Yama in world religions

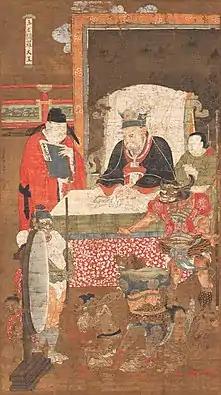
14th century Chinese Yuan dynasty portrait of Yánluó Wáng ("King Yama"). One of a series of paintings of the "Ten Kings of Hell" by Lu Xinzhong.

In Chinese Buddhism, Yama is regarded as one of the "Twenty Devas" ( "Èrshí Zhūtiān") or the "Twenty-Four Devas" ( "Èrshísì zhūtiān"), a group of protective dharmapalas consisting of devas adopted from Hinduism and Taoism. His statue is usually enshrined in the Mahavira halls of Chinese Buddhist temples along with the statues of the other devas.